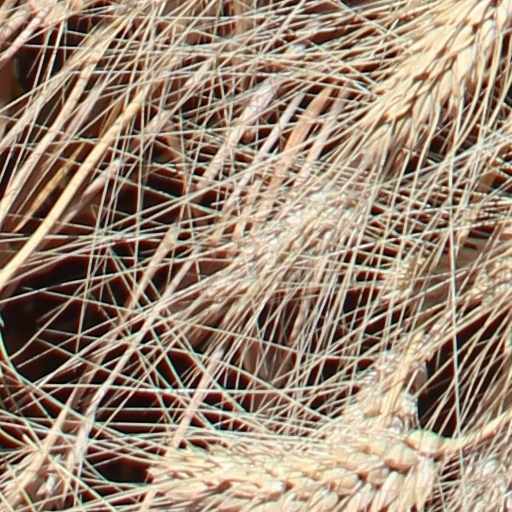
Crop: wheat